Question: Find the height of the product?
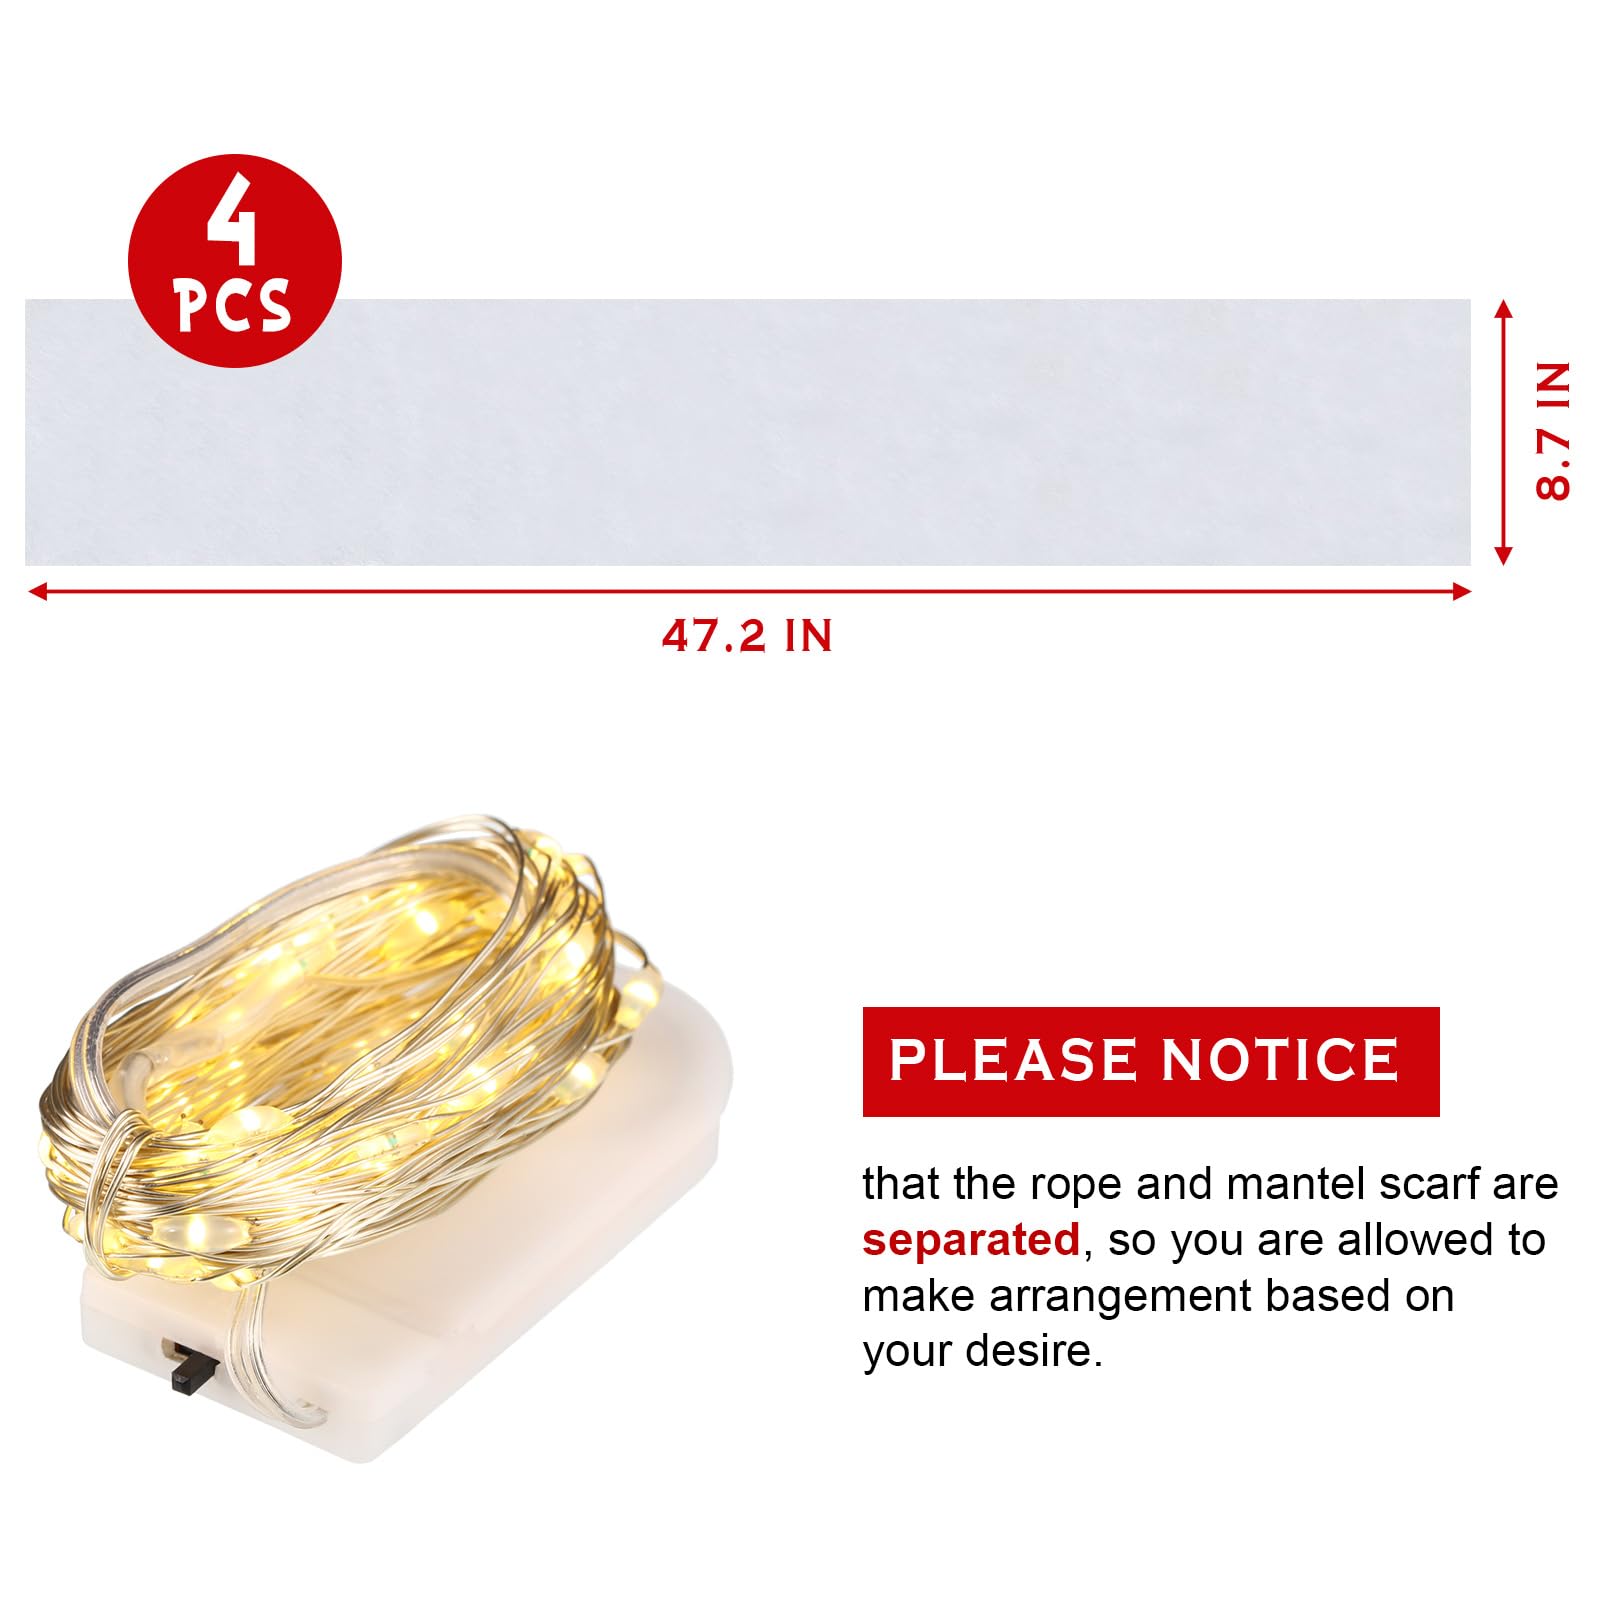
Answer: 47.2 inch